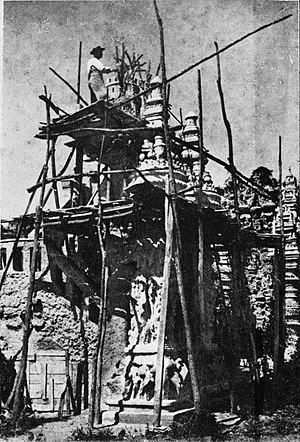
Facteur Ferdinand Cheval
L'Incroyable Histoire du facteur Cheval est un film biographique français co-écrit et réalisé par Nils Tavernier, sorti en 2018.
Joseph Ferdinand Cheval, plus connu sous le nom du facteur Cheval, né le 19 avril 1836 à Charmes-sur-l'Herbasse et mort le 19 août 1924 à Hauterives, est un facteur français célèbre pour avoir passé 33 ans de sa vie à édifier un monument qu'il nomme le « Palais idéal » et huit années supplémentaires à bâtir son propre tombeau, tous deux considérés comme des chefs-d'œuvre d'architecture naïve.